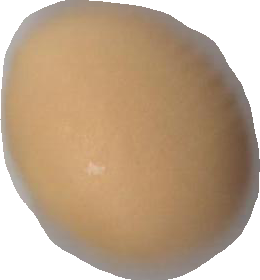
Variety: Grobogan